Belgium in the long nineteenth century

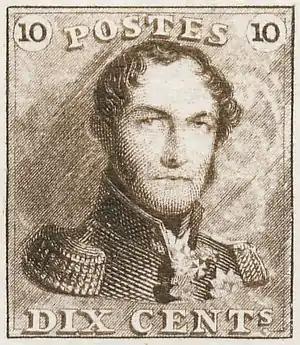
Leopold I, depicted on the first Belgian postage stamp, issued in 1849

The Belgian Revolution broke out on 25 August 1830, after the performance of a nationalist opera ("La muette de Portici") in Brussels led to a minor insurrection among the capital's bourgeoisie, who sang patriotic songs and captured some public buildings in the city. This early revolutionary group was swelled by a large number of urban workers. The following day, the revolutionaries began flying their own flag, clearly influenced by that of the Brabant Revolution of 1789. To maintain order, several bourgeois militia groups were formed. The situation in Brussels led to widespread unrest across the country. William I rejected his son's advice to negotiate with the rebels, forcing them towards a more radical, pro-independence stance, and sent a large military force to Brussels suppress the insurrection.